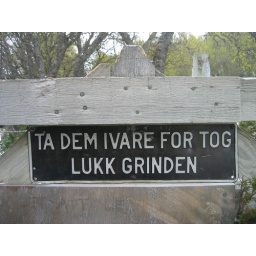
It`s a funny sign in the forest because there are no railways here at all. But there are sheeps.